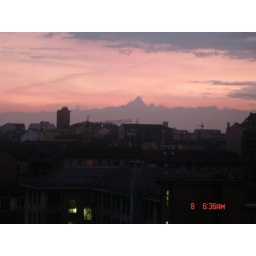
pink sky in turin